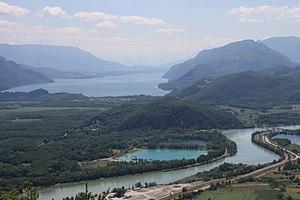
Vue sur le lac du Bourget depuis le massif du Grand Colombier (Ain, France)
Le Grand Colombier est un sommet du massif du Jura, dans le département français de l'Ain, culminant à une altitude de 1 534 mètres.
Le lac du Bourget est un lac situé en France à l'ouest du département de la Savoie en région Auvergne-Rhône-Alpes.
Le canal de Savières est un petit cours d'eau de France constituant l'émissaire du lac du Bourget en Savoie. Canalisé au cours des XIXᵉ et XXᵉ siècles, il est un des rares cas de cours d'eau d'Europe dont le cours peut s'inverser naturellement et en intégralité lors des crues du Rhône. Le niveau du lac du Bourget peut alors monter de plusieurs mètres, les eaux qu'il reçoit du Rhône se rajoutant à ceux de ses affluents naturels.